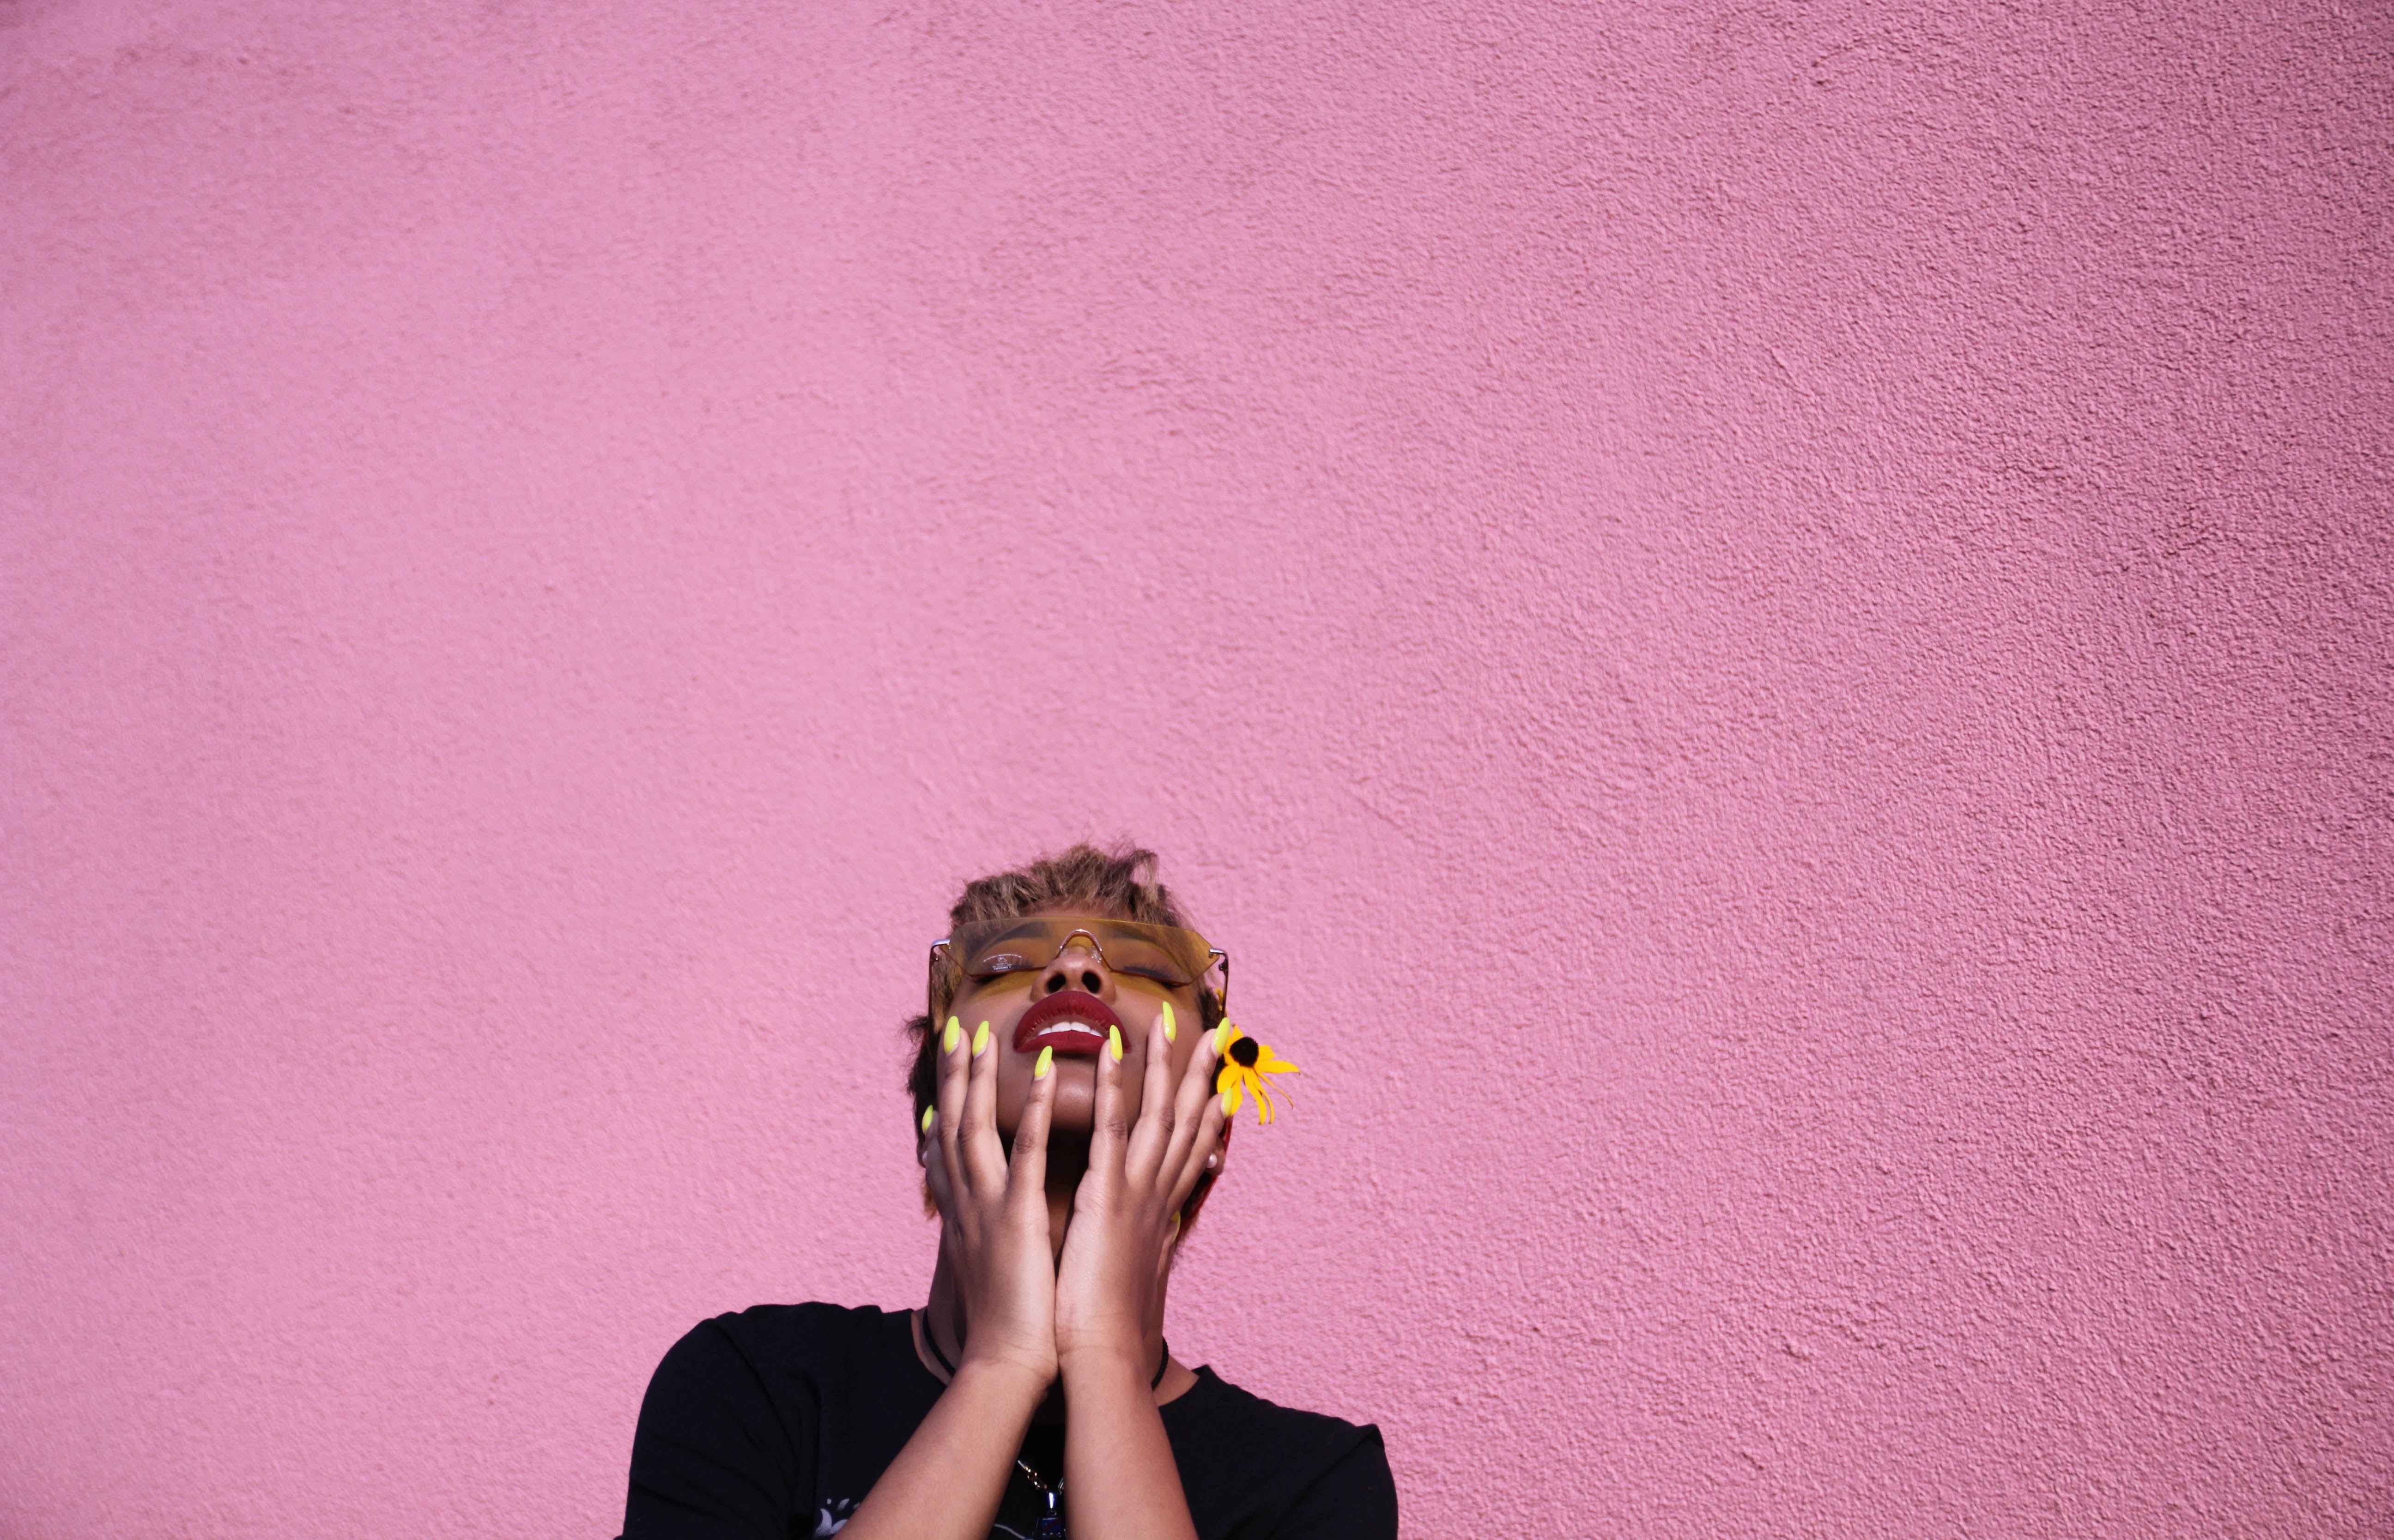
pink, head, wall, yellow, hand, finger, headgear, photography, neck